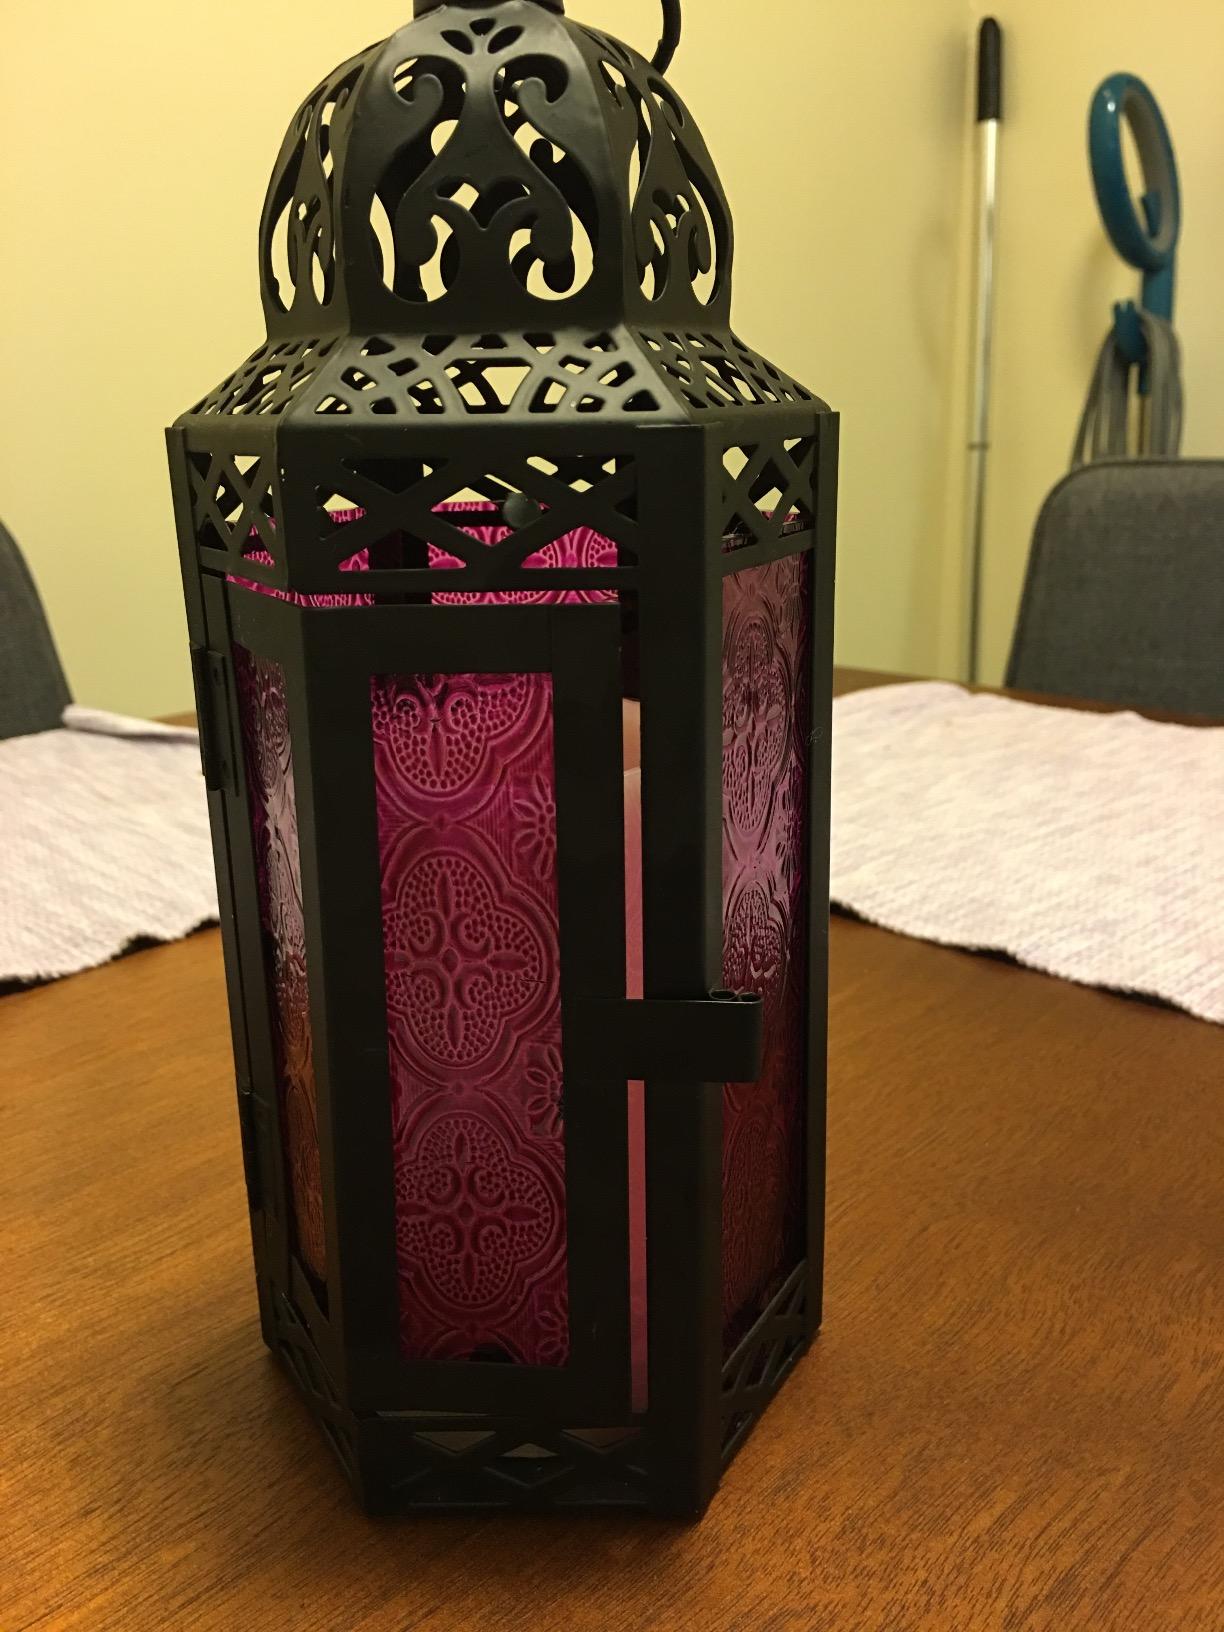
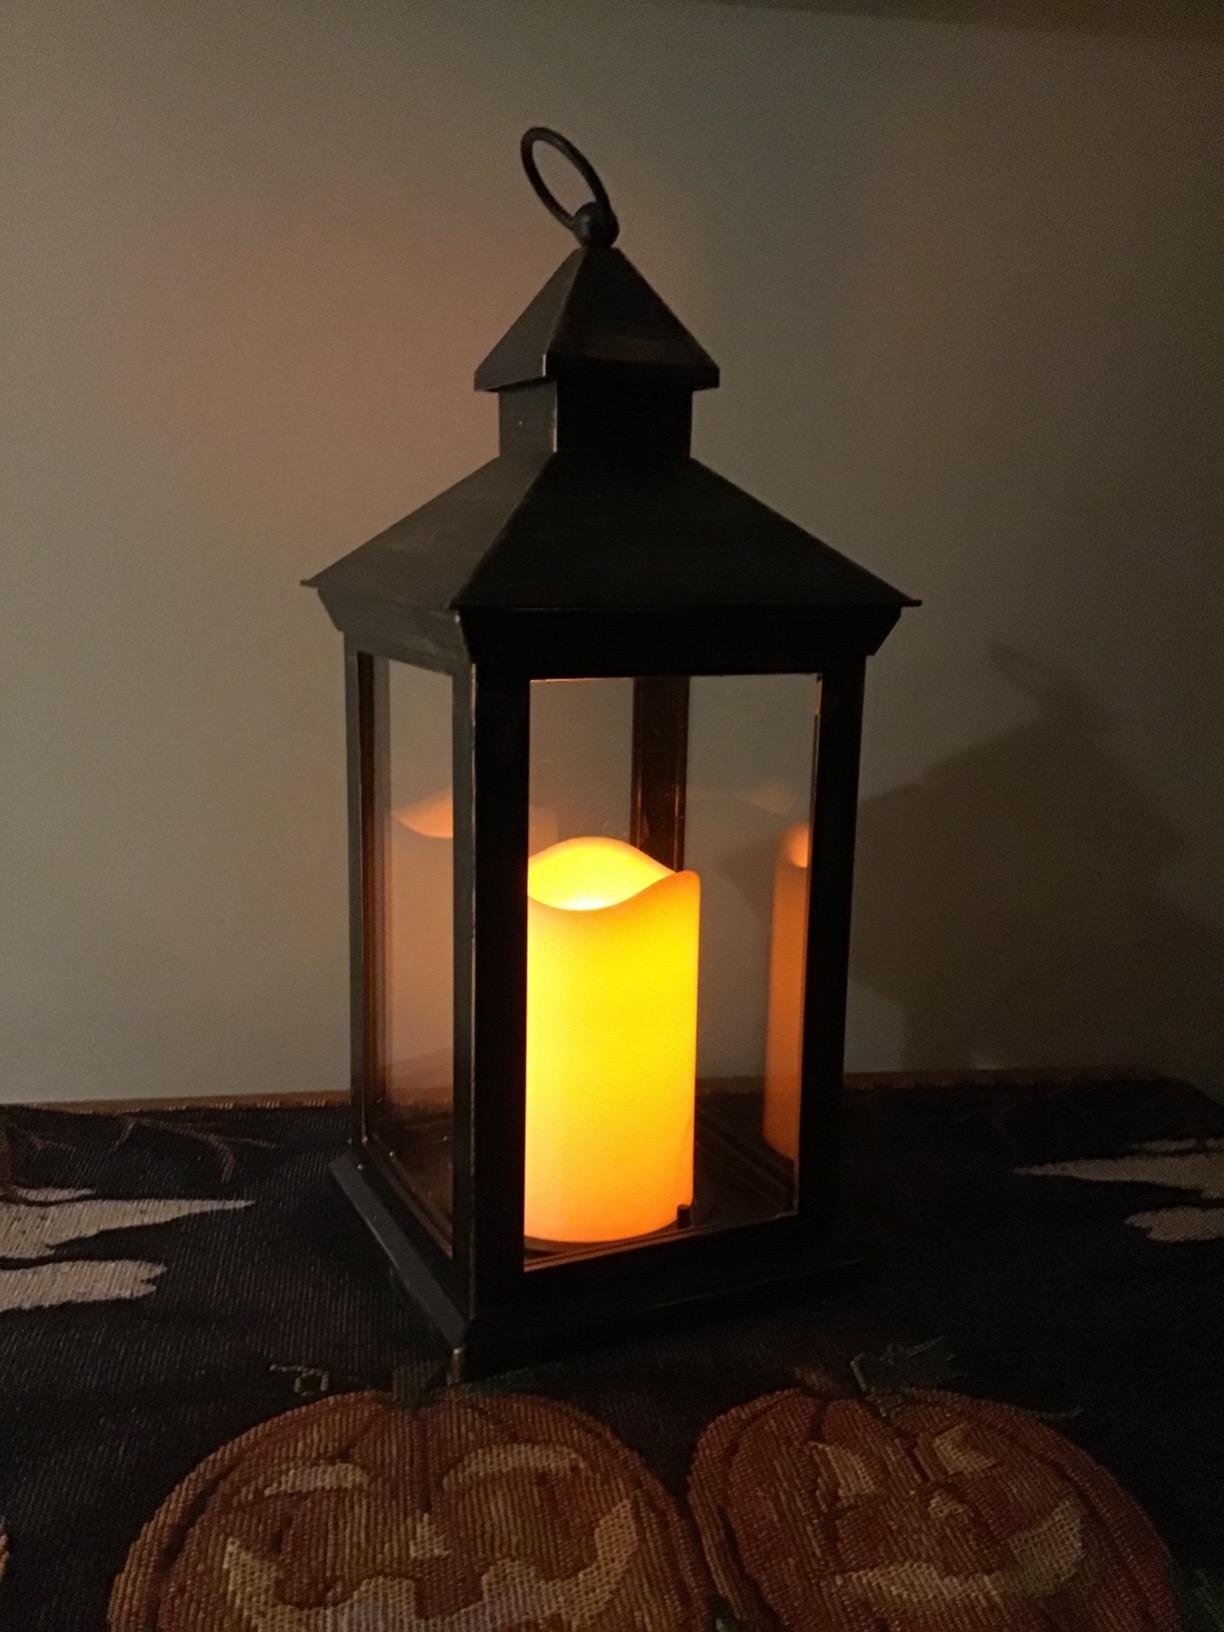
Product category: lantern
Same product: no